Fraternity of Saint Vincent Ferrer

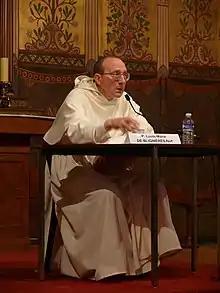
Father Louis-Marie de Blignières in 2014

The seat of the Fraternity is the monastery of Saint Thomas Aquinas in Chémeré-le-Roi, a village in north-west France between Laval and Le Mans.